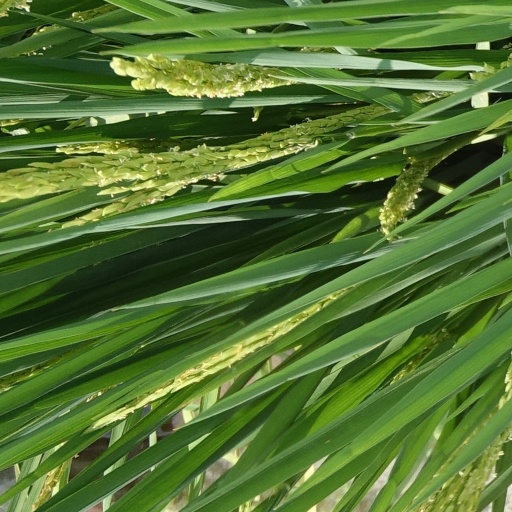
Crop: rice